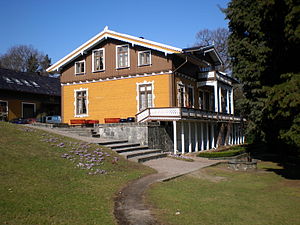
Vågsbygd
Myren gård er blandt de ældre, store gårder som dominerer Vågsbygd, og har et pragtfuldt parkanlæg.
Vågsbygd er den største bydel i Kristiansand i Norge med ca. 22.000 indbyggere. Frem til 1965 var Vågsbygd del af Oddernes kommune. Bydelen strækker sig 5-10 km vest, men også syd for bycentrum af Kristiansand. Fra Møvig ser mand over til Fredriksholm fæstning og videre til Flekkerøy, som ofte ikke regnes til Vågsbygd. På Kroodden ligger Batteri Vara. Vågsbygd kirke er fra 1967. Det er også en kirke på Flekkerøy, bygget i 1960, og Voie kirke der er en såkaldt «arbejdskirke» fra 1990.